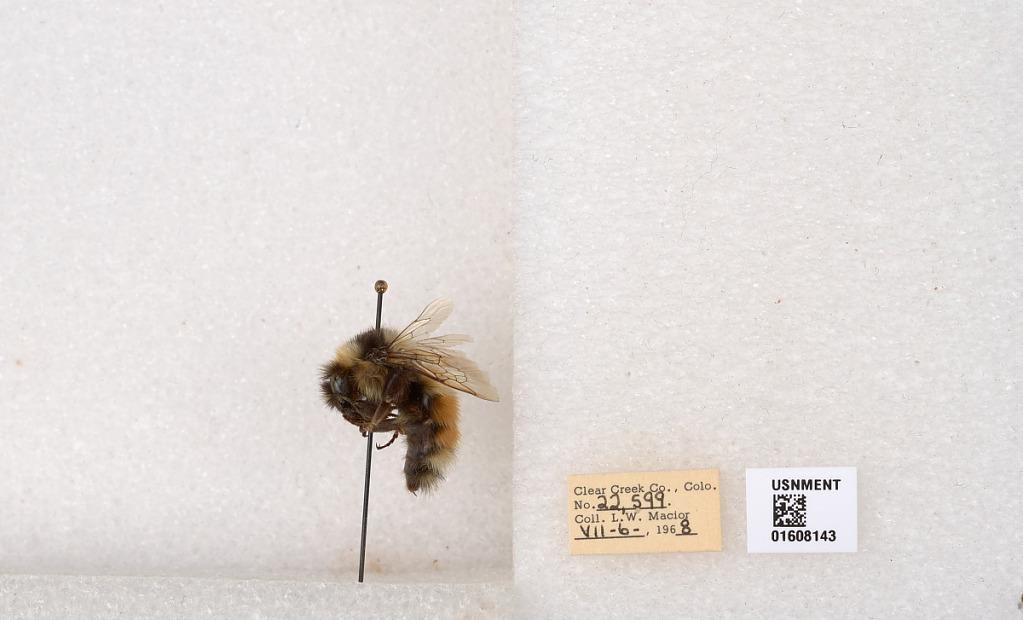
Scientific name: Bombus (Pyrobombus) sylvicola Kirby
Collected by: L. Macior
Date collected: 1968-7-6
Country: United States
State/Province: Colorado
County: Clear Creek
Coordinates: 39.6891, -105.644